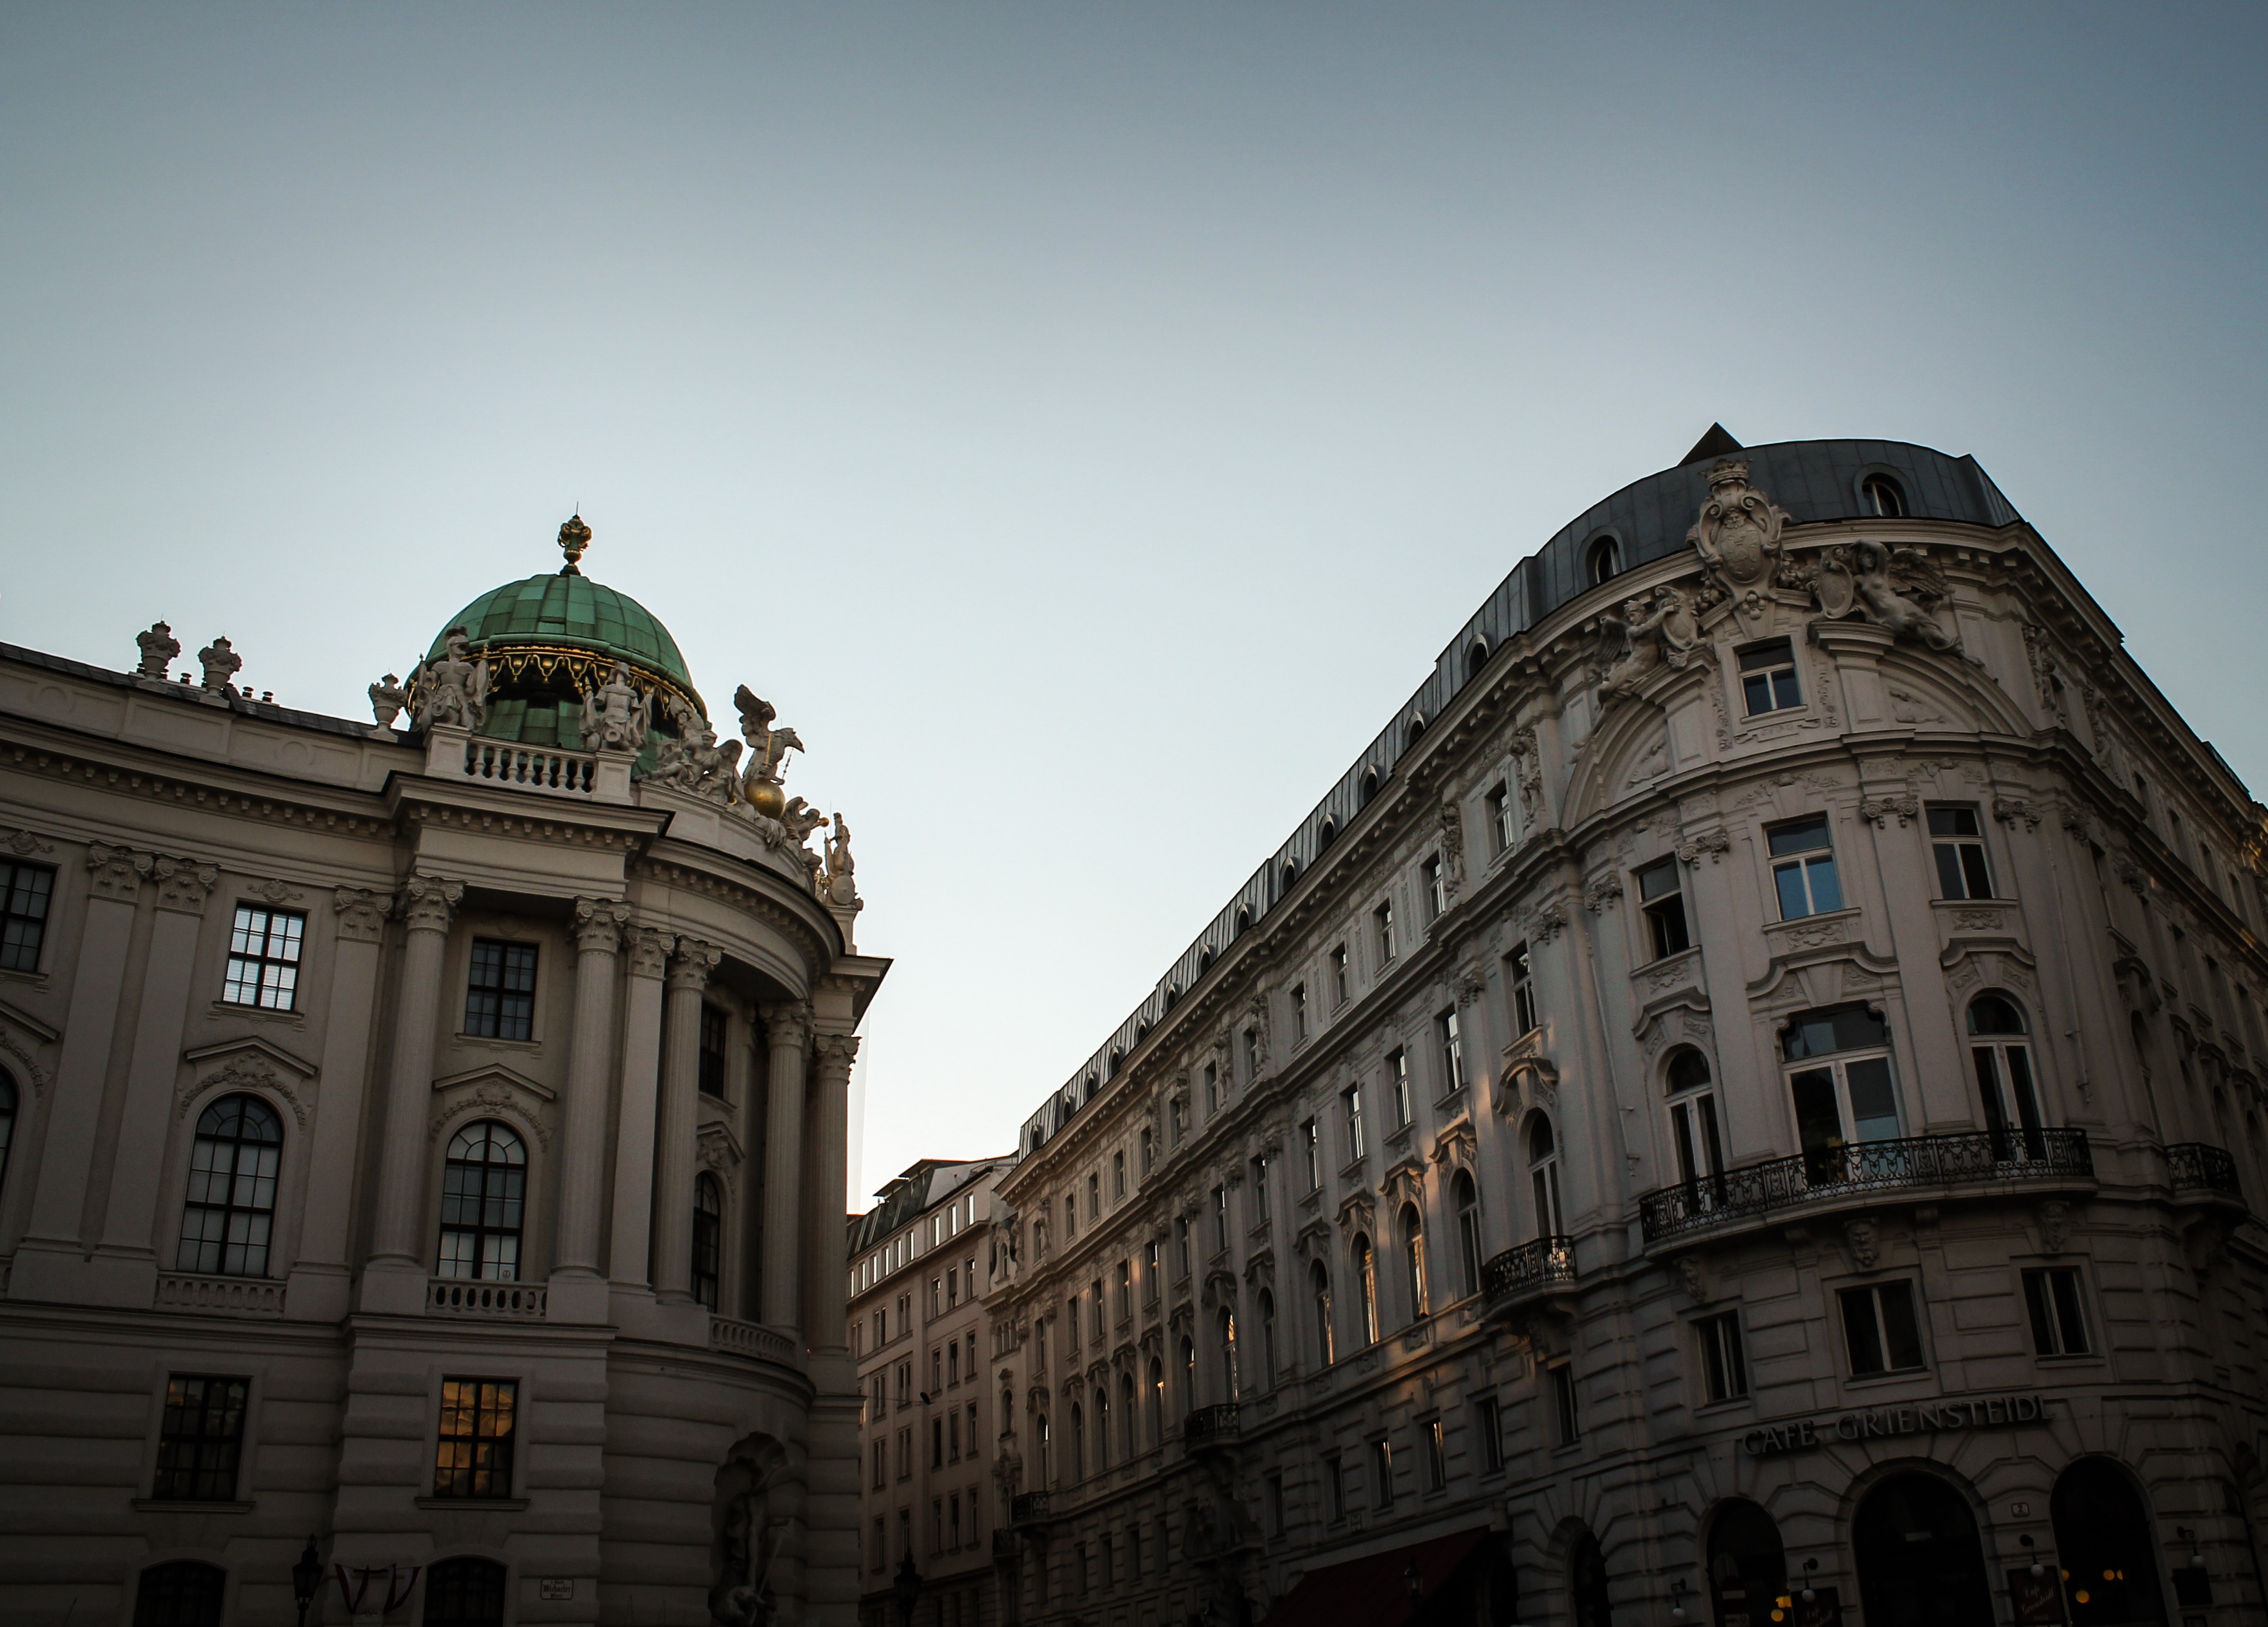
cafe, architecture, street, house, building, city, urban, cityscape, downtown, dusk, landmark, facade, in the evening, buildings, houses, vienna, wien, genre painting, street view, evening light, urban area, human settlement